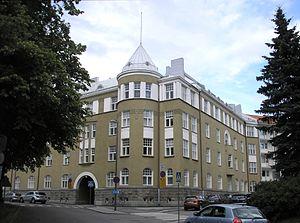
Jussinkylä ou Juhannuskylä est le quartier numéro 10 de Tampere en Finlande.
La Mur de pierre de Tuominen est un bâtiment construit à côté de la Cathédrale dans le quartier de Jussinkylä à Tampere en Finlande.